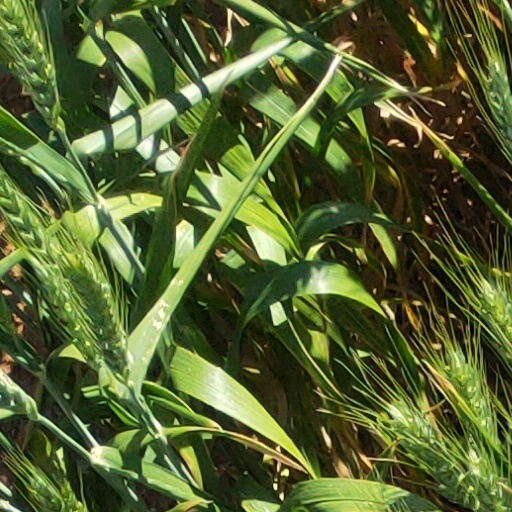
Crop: wheat